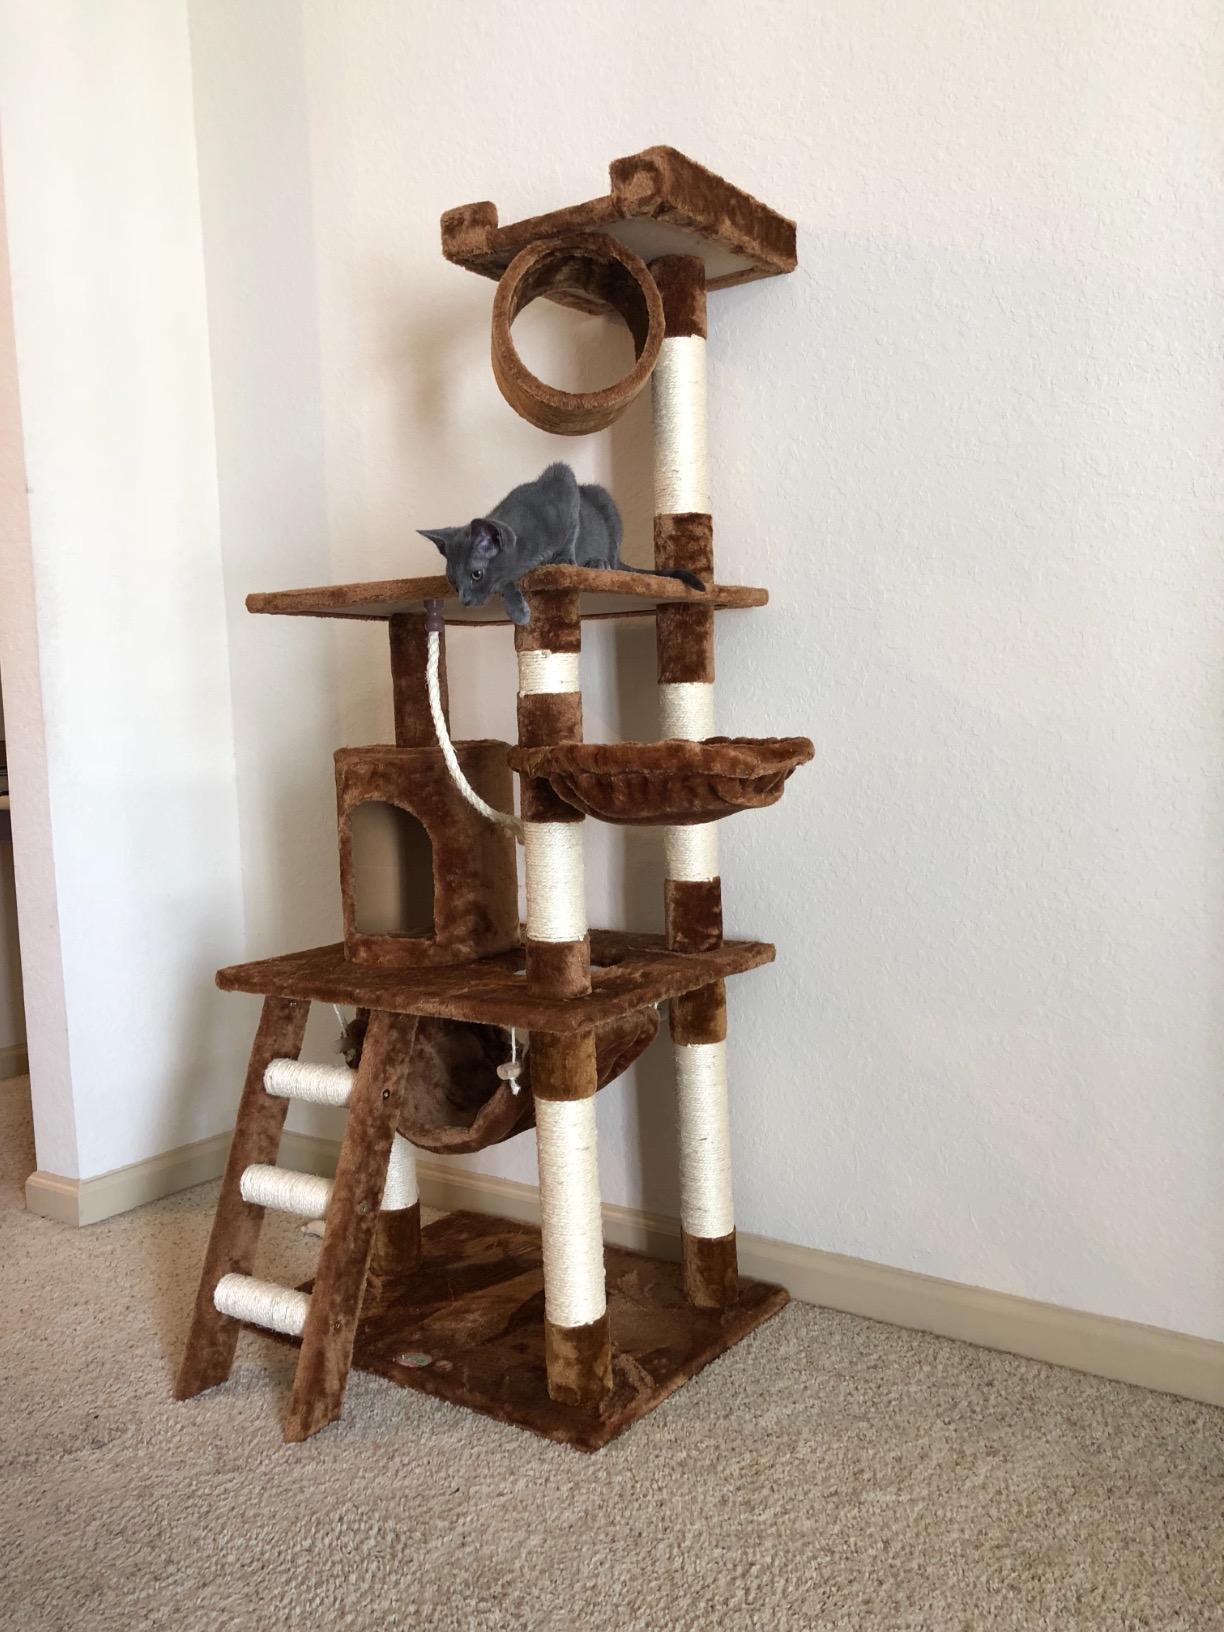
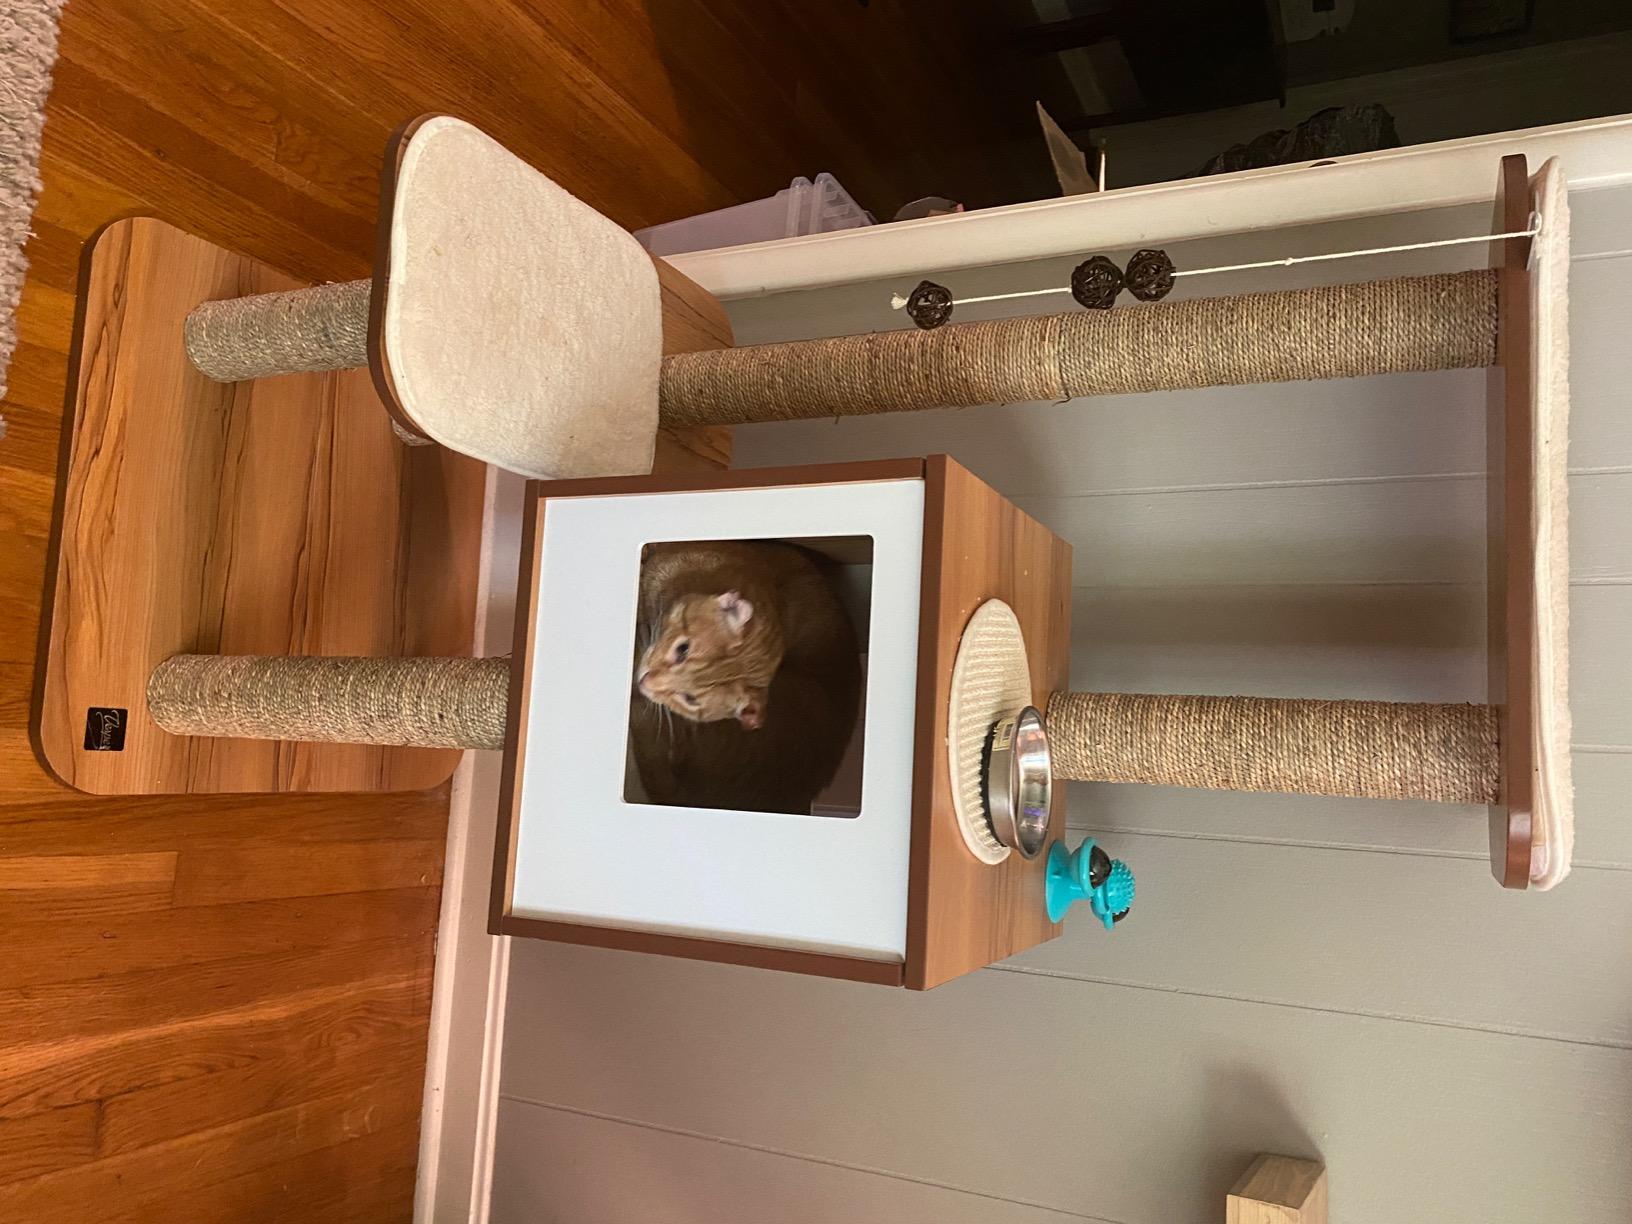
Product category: items_cat tree
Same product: no